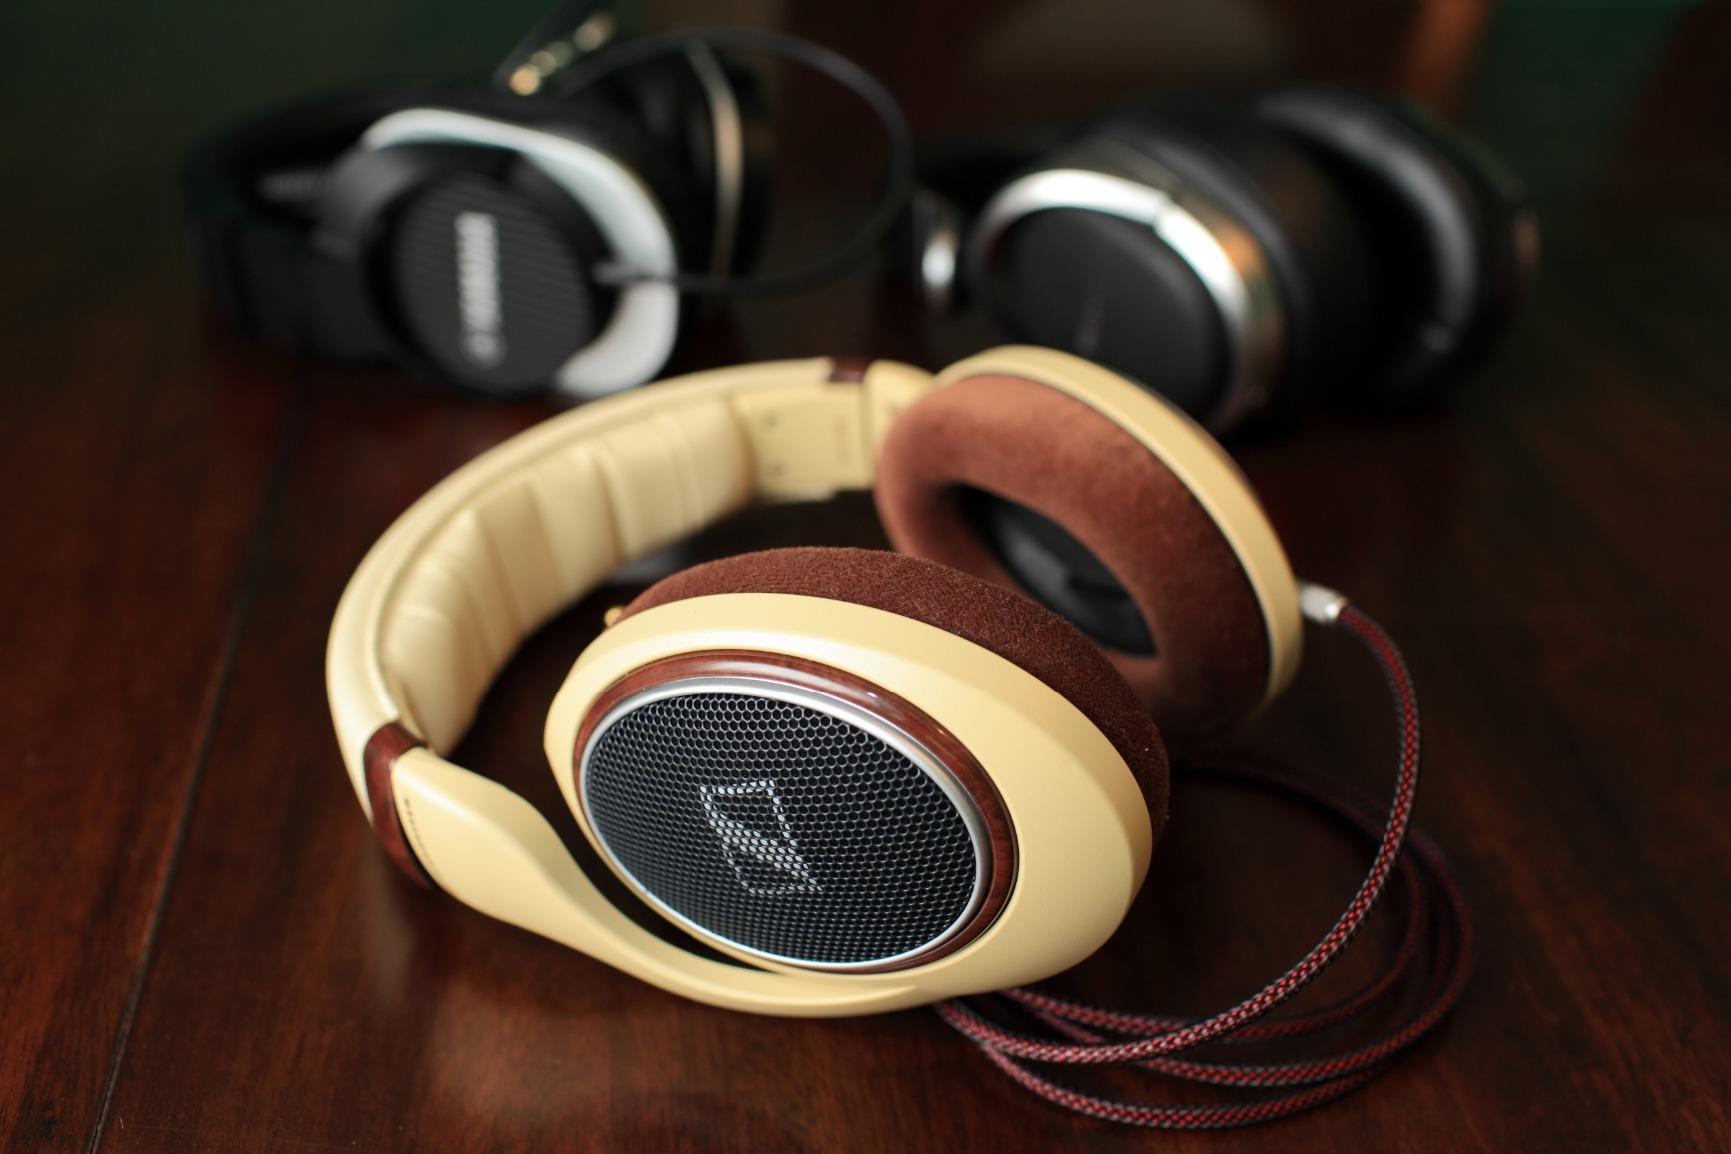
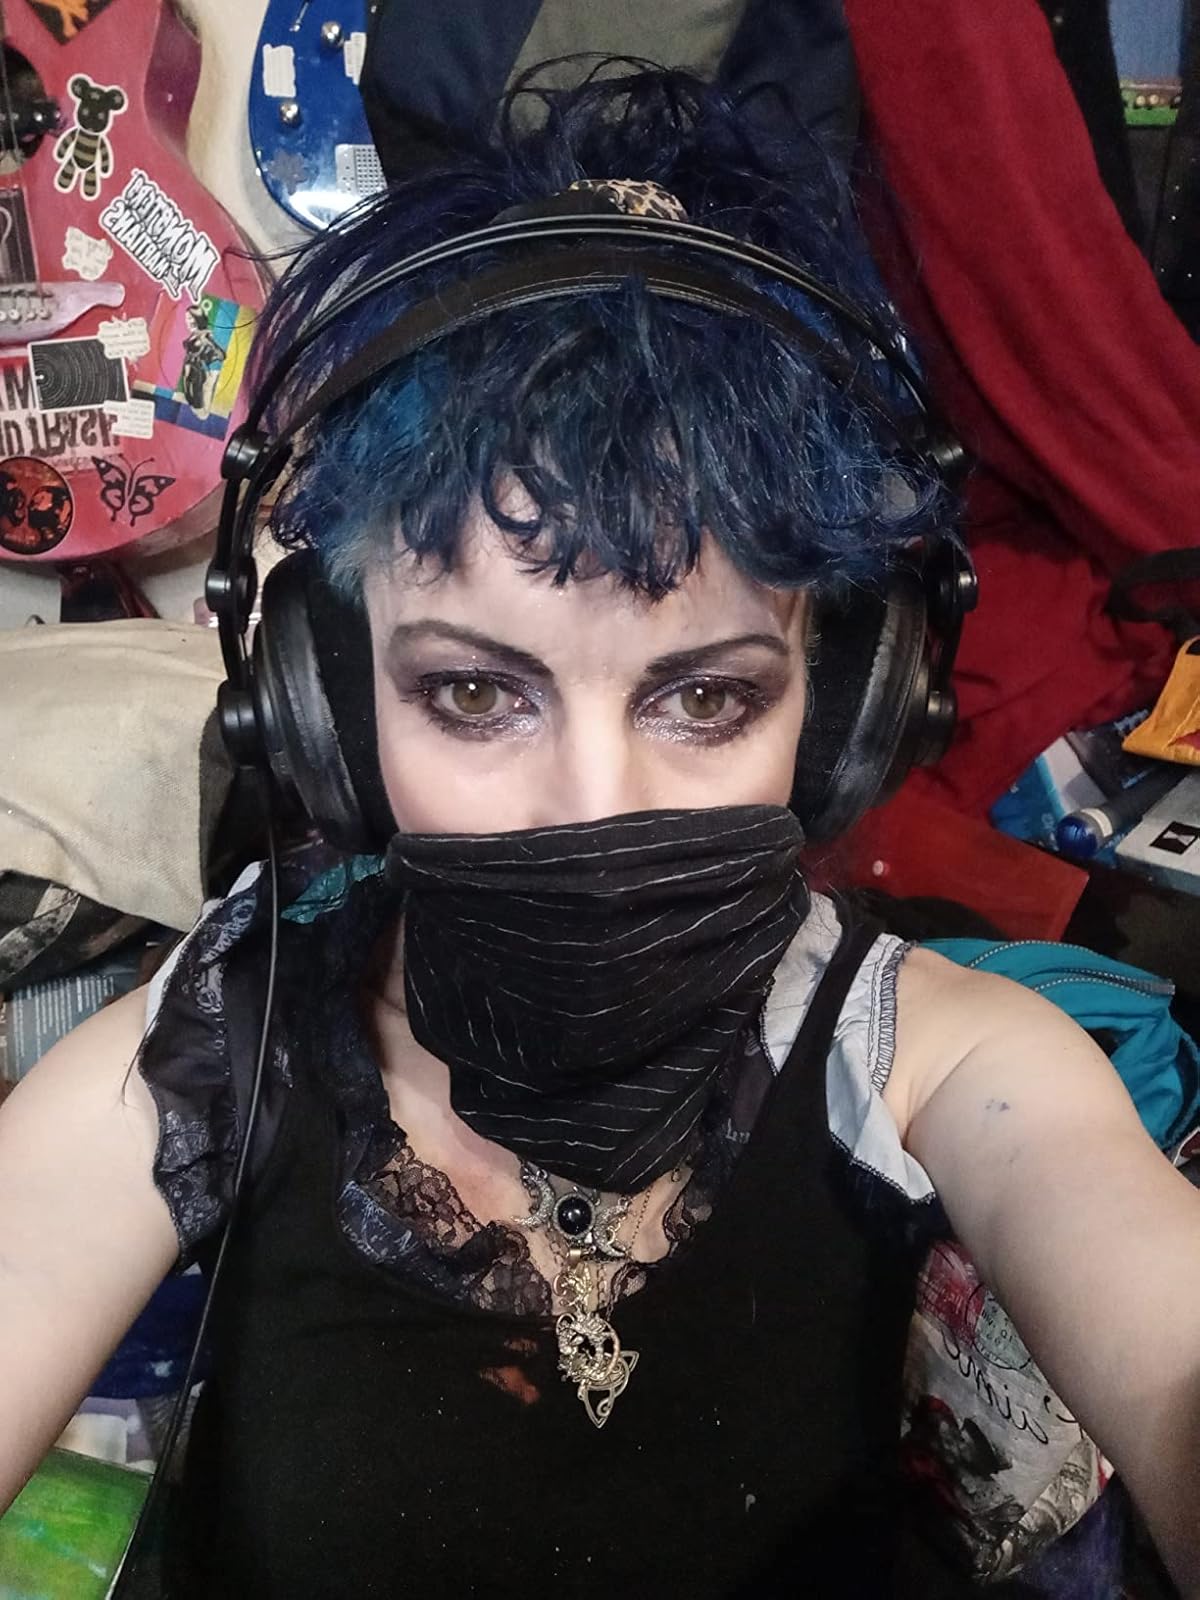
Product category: headphones
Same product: no